Lexus LFA

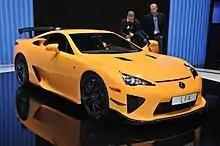
The Nürburgring Edition Lexus LFA, shown here at the 2011 Geneva Motor Show, is based on the VLN racing model

The Nürburgring Package LFA was tested at the Nürburgring in June 2011. Driven by Akira Iida, the LFA set a time of 7:22.85 (video confirmed), the 7th-fastest time ever for a road-legal production vehicle. Lexus confirmed that this lap video was recorded as a "warm-up" video for the "ADAC 24-hours" for exhibition purposes. The LFA hit on the last straight uphill climb, which is one of the highest speeds achieved by factory standard sports car on that segment of the track. Standard OEM Bridgestone Potenza RE70 performance street tyres were used.